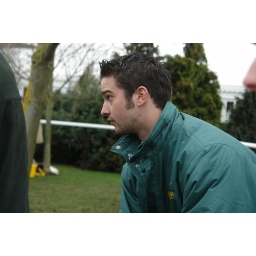
Getting ready to throw a bucket of water over a tired horse